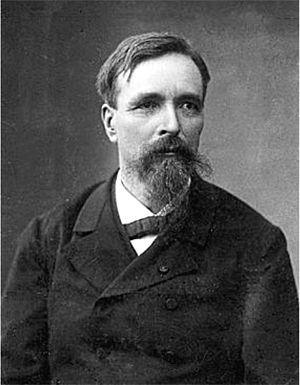
Paul Schützenberger (1829-1897) chimiste français